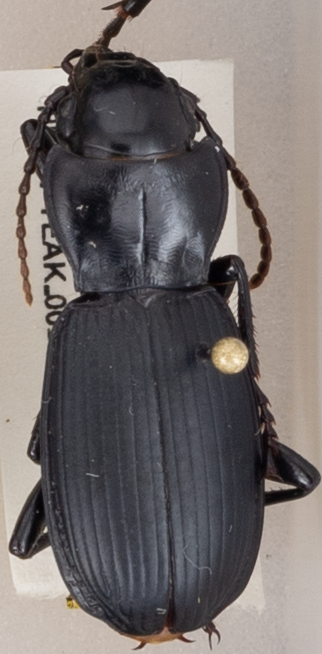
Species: Pterostichus lama
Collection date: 2019-09-02
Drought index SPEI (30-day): -0.32
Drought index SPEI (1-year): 0.54
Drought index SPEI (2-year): -0.03